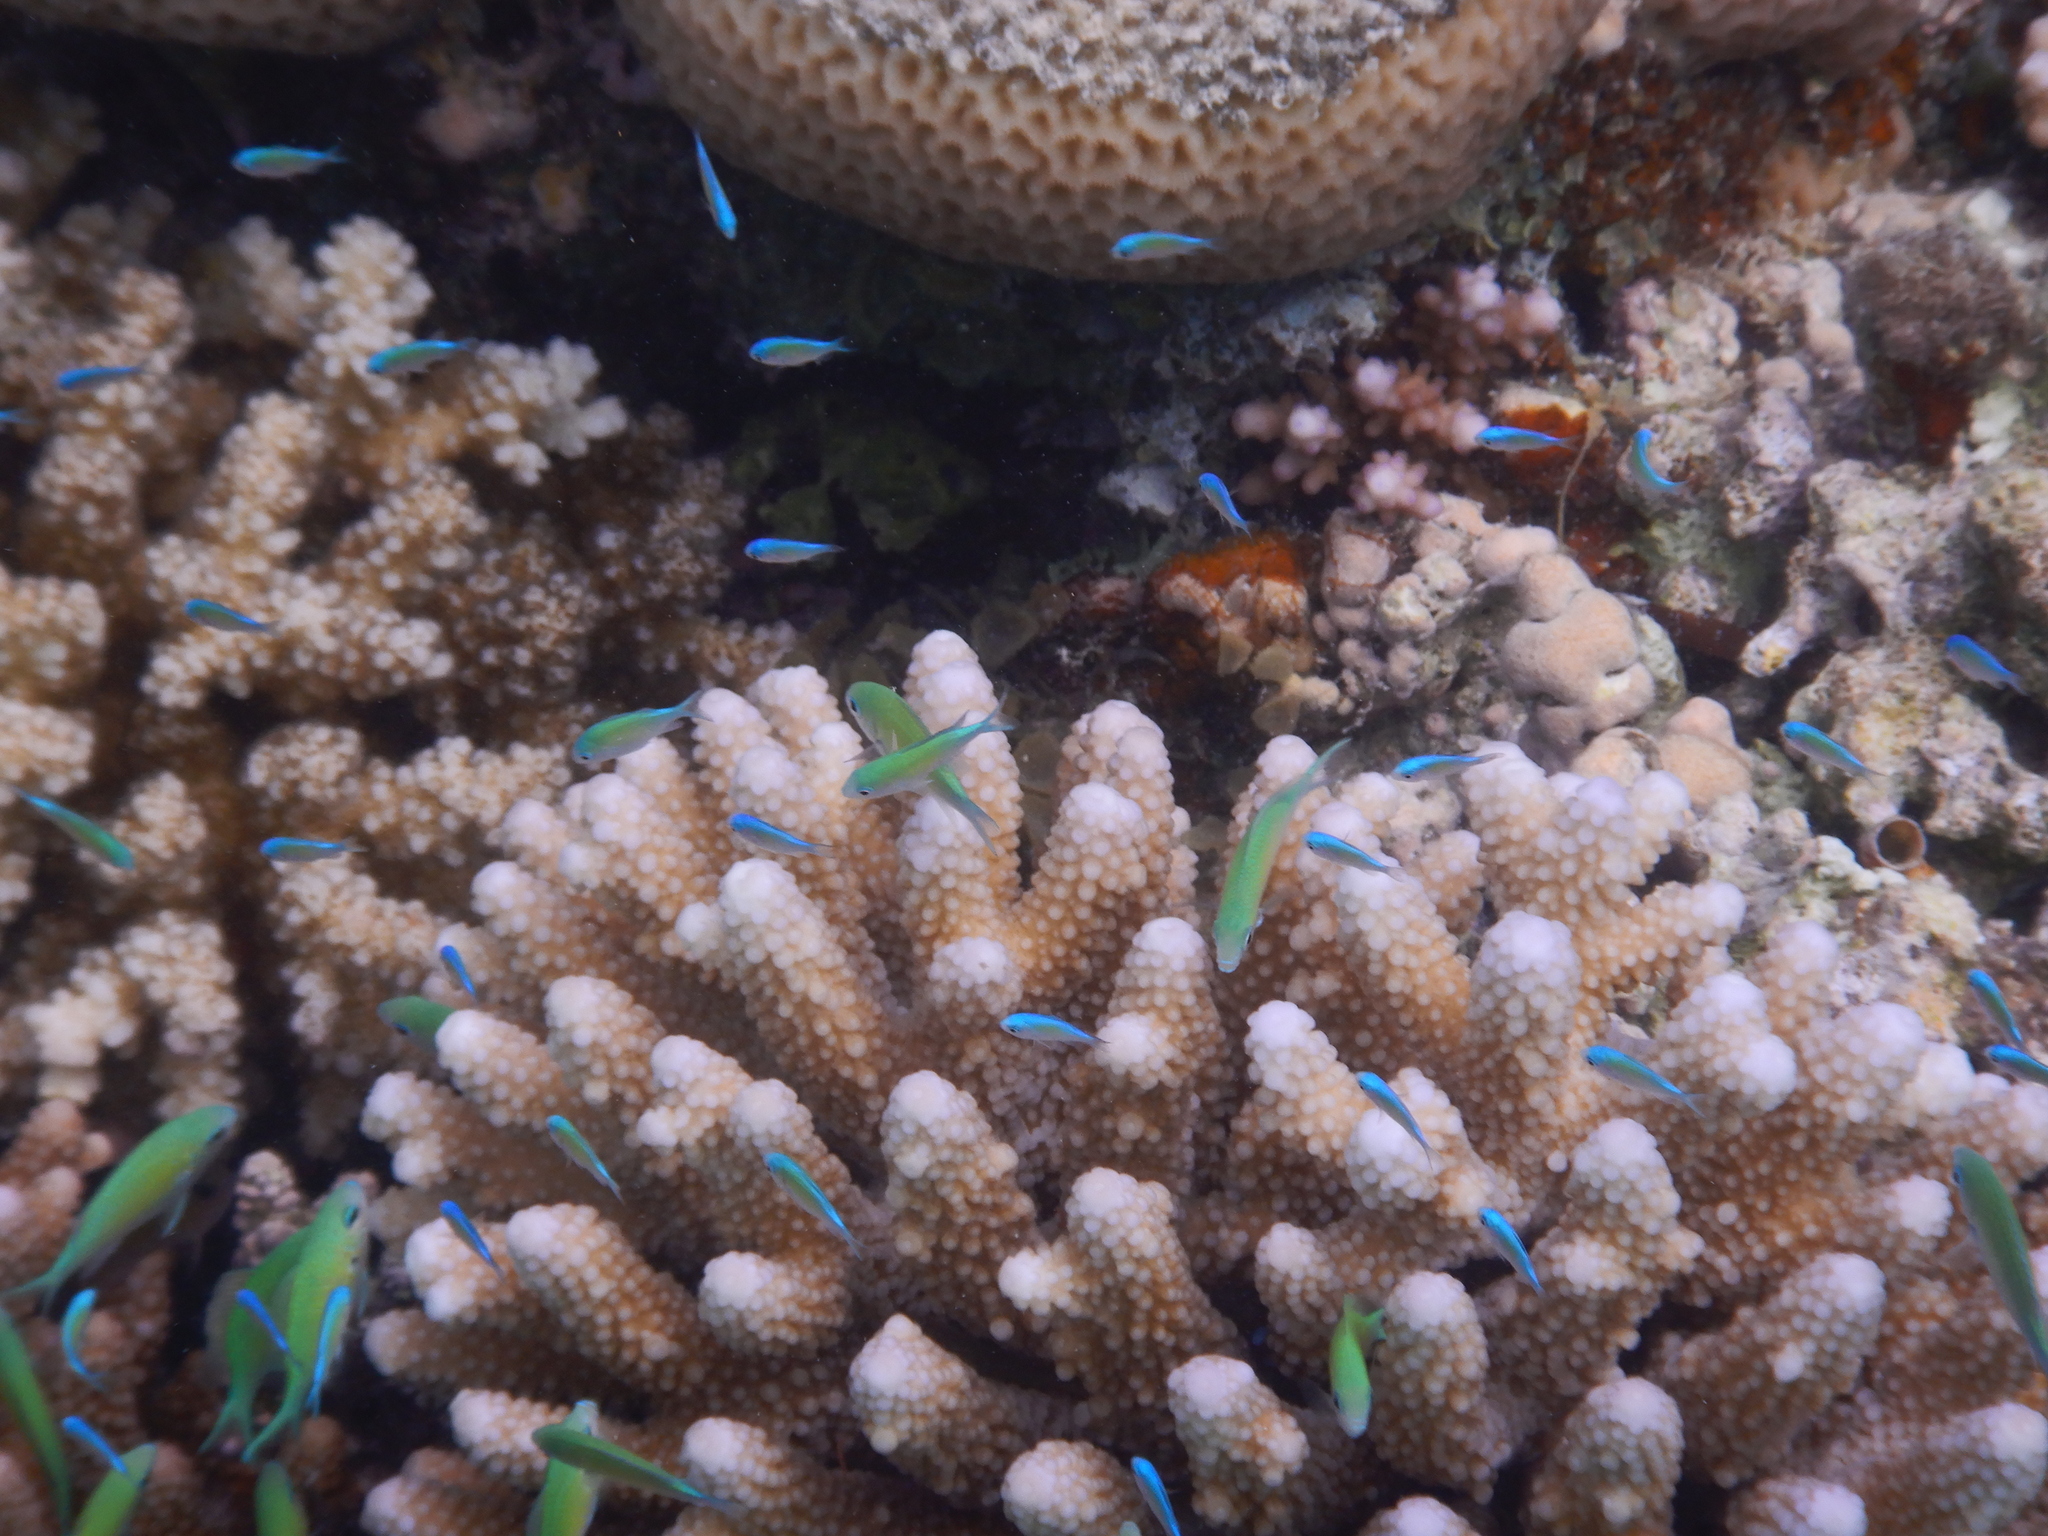
Chromis viridis (Blue-green Chromis)